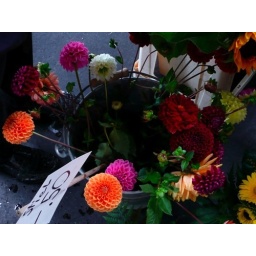
We saw these flowers at a market in Zurich, Switzerland. They were cool, so Kimberlee took a picture.